Calypso-class corvette

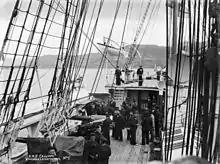
"Calliope", looking aft from forecastle, poop deck aft and quarterdeck in waist of ship in foreground, with one 6-inch and two 5-inch guns"De Maus Collection," "Alexander Turnbull Library"

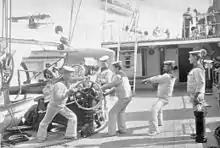
A closer view of the waist; sailors are training a 5-inch (127.0 mm) breechloader on a Vavasseur mounting; behind it is a 6-inch (152.4 mm) breechloader in a sponson

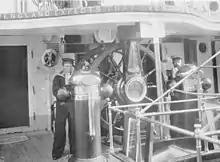
Aft quarterdeck, right rear of views above; double wheel and Nelson's Trafalgar signal on fore edge of poop deck

"Calypso" and "Calliope" comprise "Calypso" class, a successor to the successful , all designed by Nathaniel Barnaby. The vessels were screw corvettes or small cruisers, and were among the Royal Navy's last sailing corvettes. They supplemented an extensive sail rig with a powerful engine.